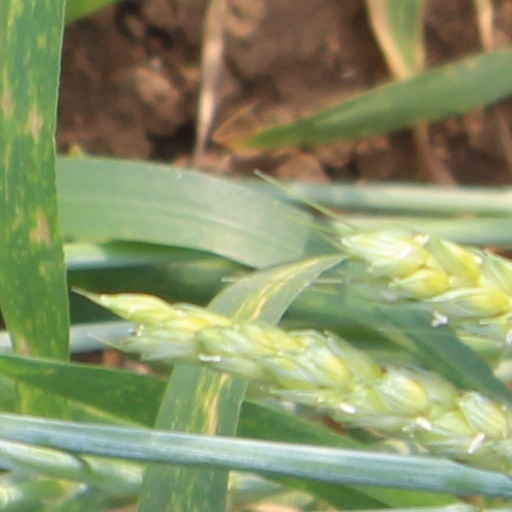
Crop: wheat